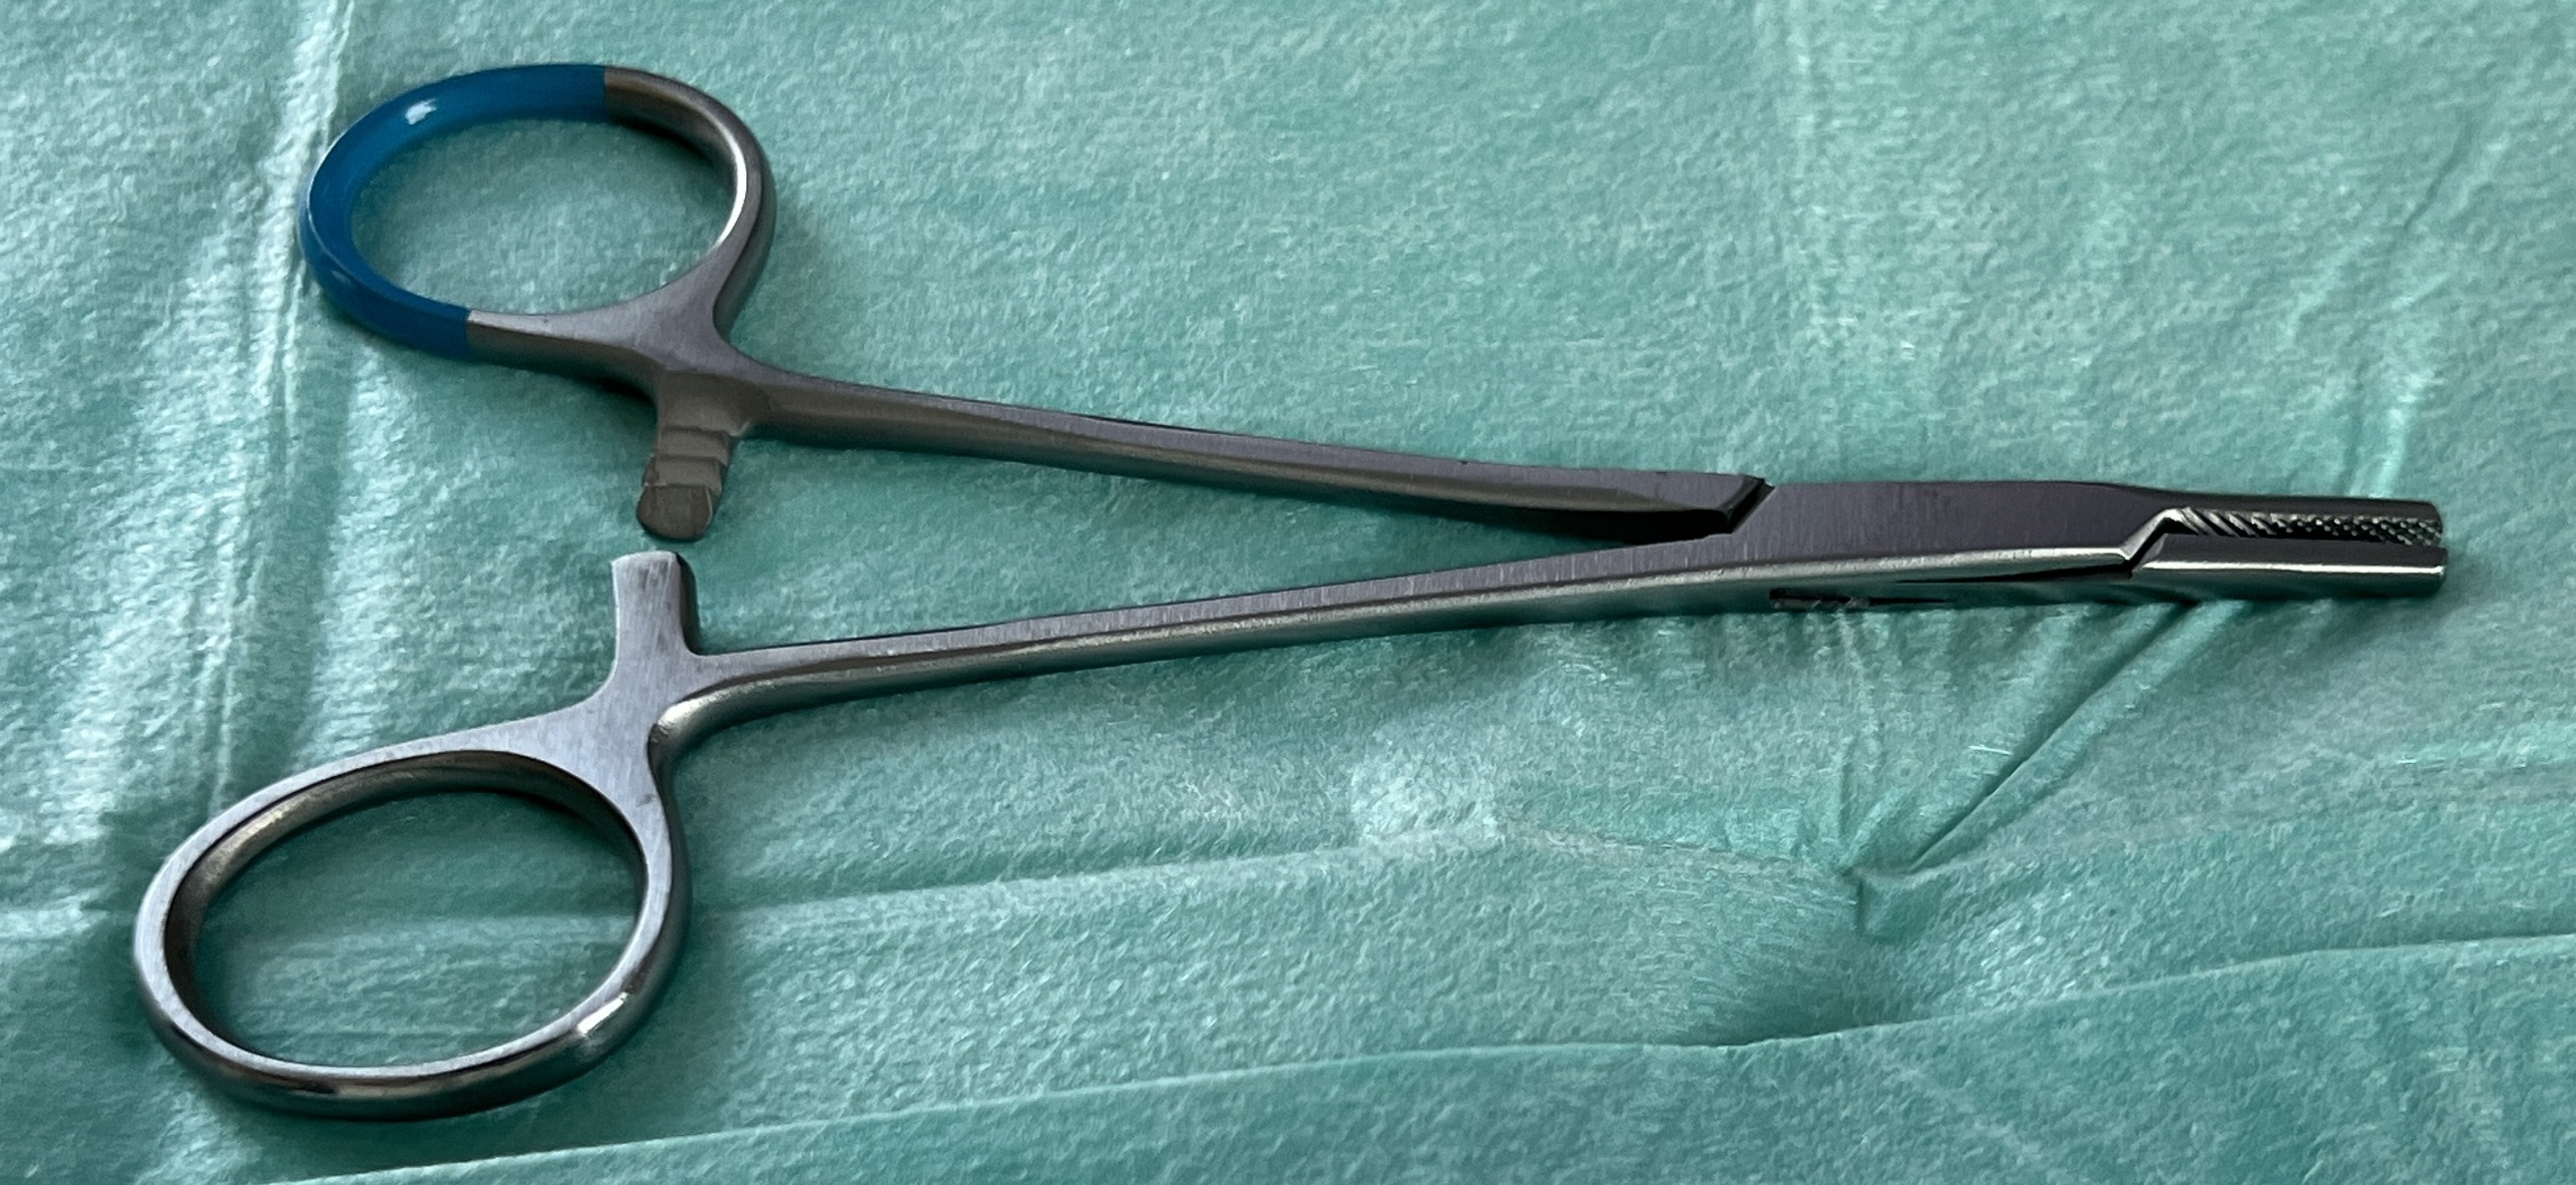
Hinged instrument state: open